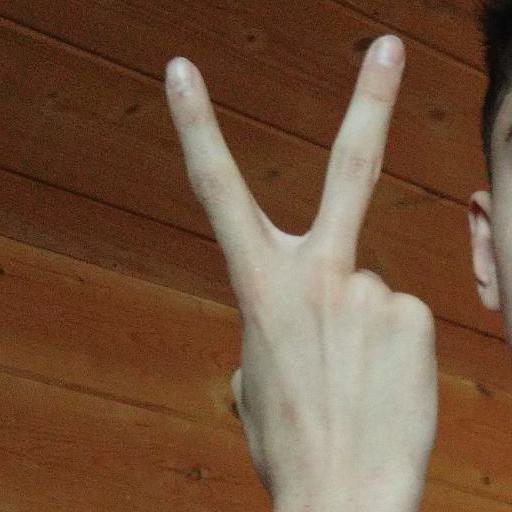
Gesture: peace_inverted